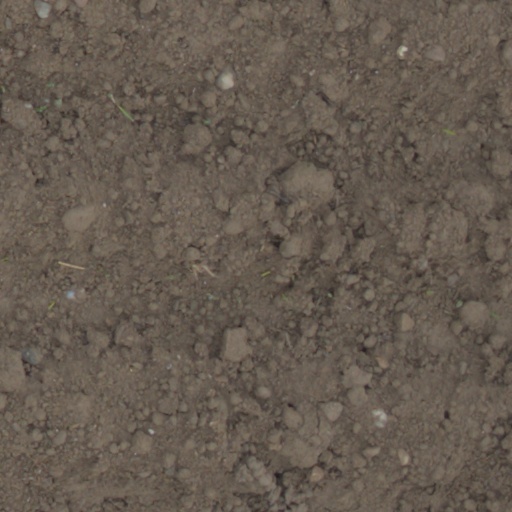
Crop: wheat